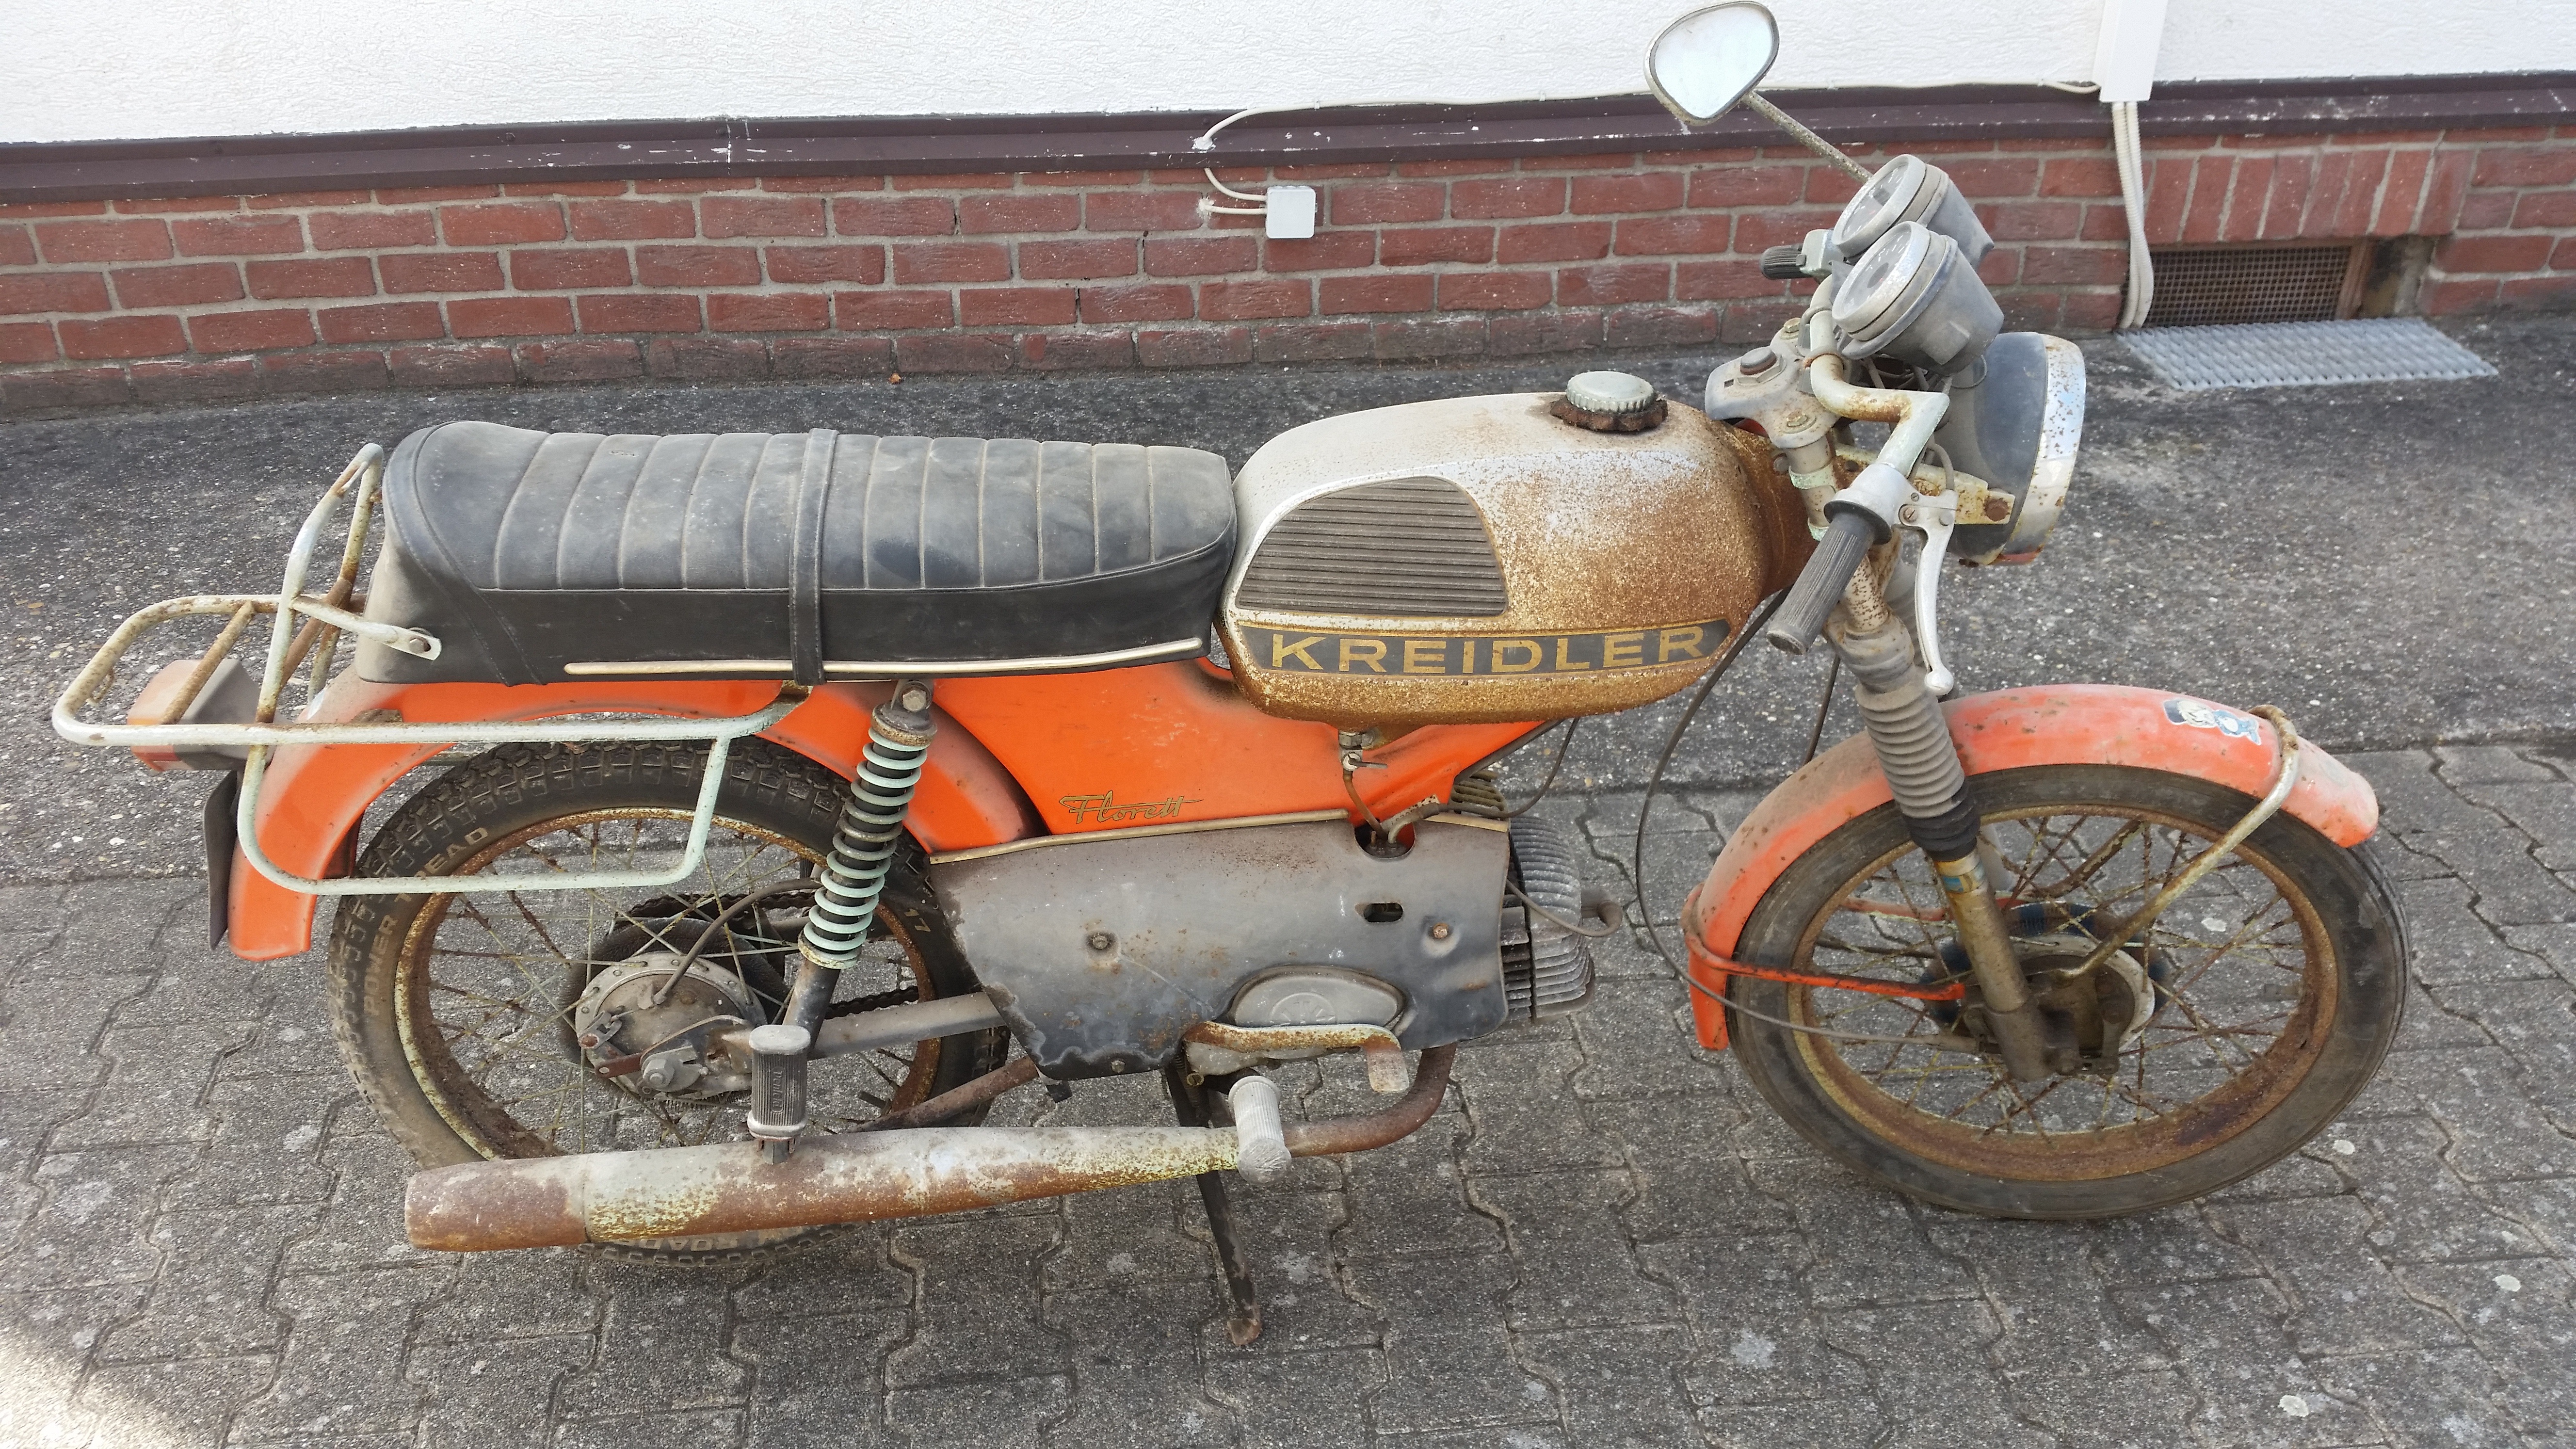
car, old, vehicle, motorcycle, moped, oldtimer, classic, chopper, sidecar, restore, two wheeled vehicle, kreidler, land vehicle, automobile make